Hélène Binet

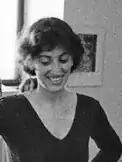
Hélène Binet in Prague, 1991

Hélène Binet (born 1959) is a Swiss-French architectural photographer based in London, who is also one of the leading architectural photographers in the world. She is most known for her work with architects Daniel Libeskind, Peter Zumthor and Zaha Hadid, and has published books on works of several architects.